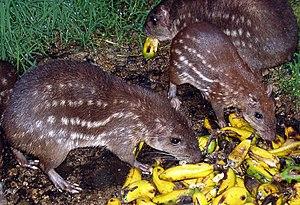
Le Paraná est un fleuve qui s'écoule des hauts plateaux brésiliens vers l'Argentine pour se jeter dans l'océan Atlantique. Avec ses affluents, il constitue le troisième réseau hydrographique du monde, après ceux de l'Amazone et du Congo.
Le Paca est un gros rongeur de la famille des Cuniculidae que l'on rencontre en Amérique tropicale et subtropicale, depuis le Sud-est du Mexique jusqu'au Paraguay. Il existe une autre espèce de paca : le Paca des montagnes.